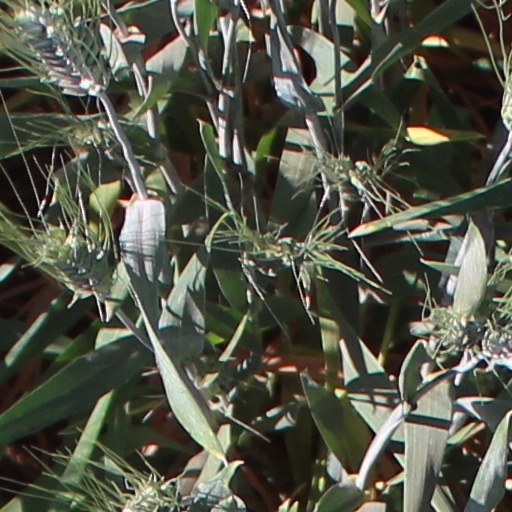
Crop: wheat